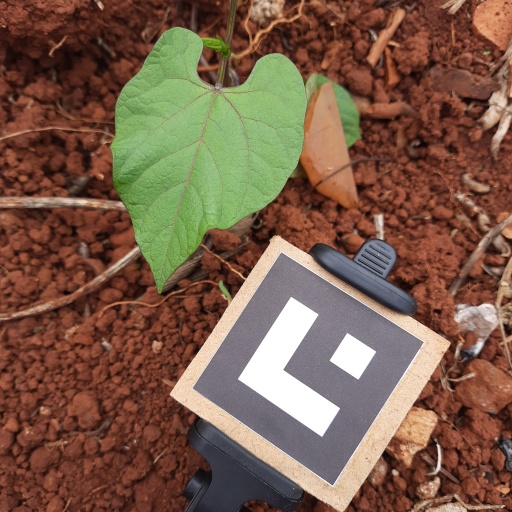
Observations: wavy surface, no eating holes, under cloudy sky